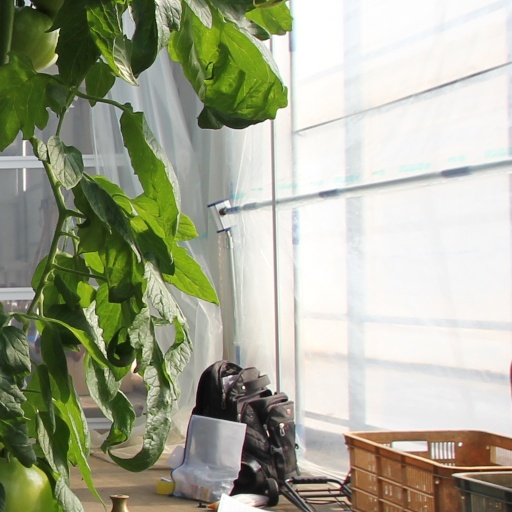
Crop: tomato